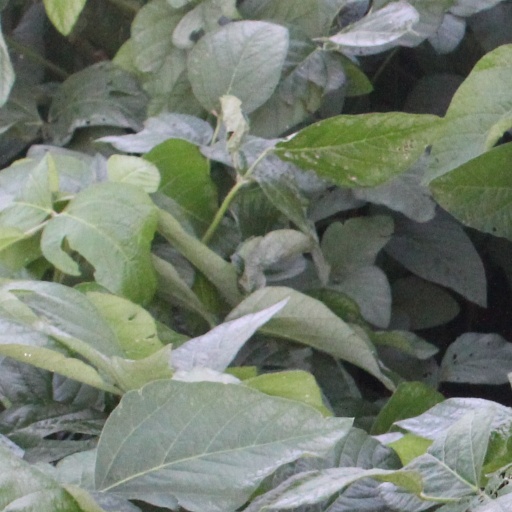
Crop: soybean